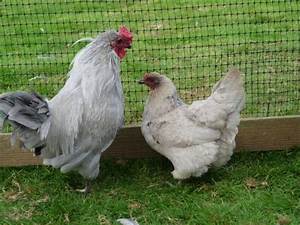
Label: chicken